Paul von Hindenburg

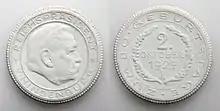
Porcelain medal in honour of Hindenburg's 80th birthday on 2 October 1927, produced by Staatliche Porzellan-Manufaktur Meissen

By the second quarter of 1917, Hindenburg and Ludendorff were able to assemble 680,000 more men in 53 new divisions and provide them with an adequate supply of new light machine guns. Field guns were increased from 5,300 to 6,700 and heavies from 3,700 to 4,340. They tried to foster fighting spirit by "patriotic instruction" with lectures and films to "ensure that a fight is kept up against all agitators, croakers and weaklings". Meanwhile, to mitigate the risk of being attacked before their buildup was complete, Germany's new military leadership waged unrestricted submarine warfare on allied shipping, which they claimed would defeat the British in six months. Chancellor Bethmann Hollweg and his allies expressed opposition to this policy, not wanting to bring the United States and other neutrals into the war. After securing the Dutch and Danish borders, Hindenburg announced that unrestricted submarine warfare was imperative and Ludendorff added his voice. On 9 January the chancellor was forced to bow to their unsound military judgments.